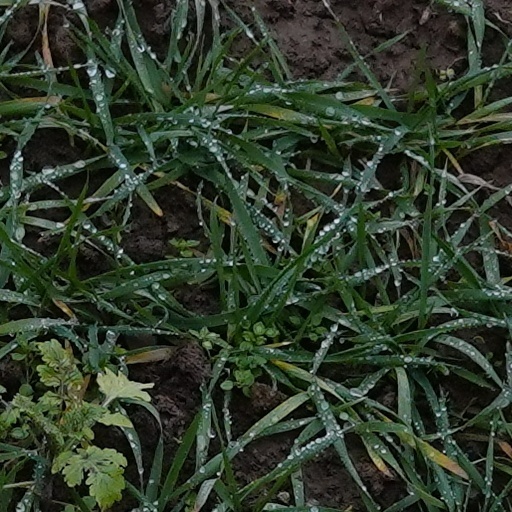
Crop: wheat